Olivera Lazarević

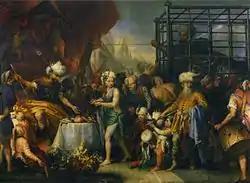
Humiliation of Olivera Despina, "Bayezid and Timur" (ca. 1700) by Andrea Celesti

After the Battle of Kosovo in 1389, Olivera was sent to the harem of Sultan Bayezid I where she remained for the next 12 years. They had three daughters: Öruz Hatun, Paşa Melek Hatun and another unnamed daughter. Despite her marriage, she apparently never converted to Islam. She had a considerable influence over the sultan, which helped her people, country, and family survive in turbulent times.